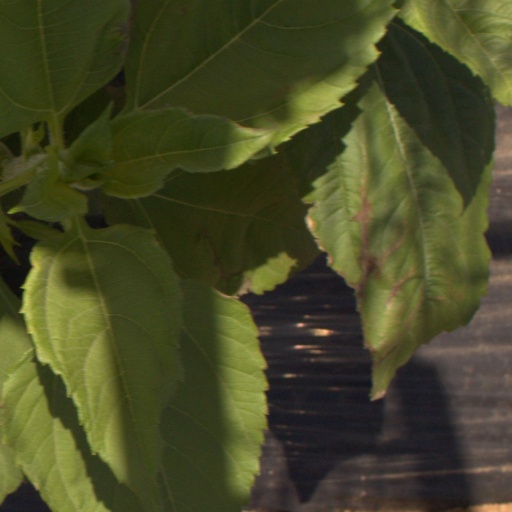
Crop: Jerusalem artichoke